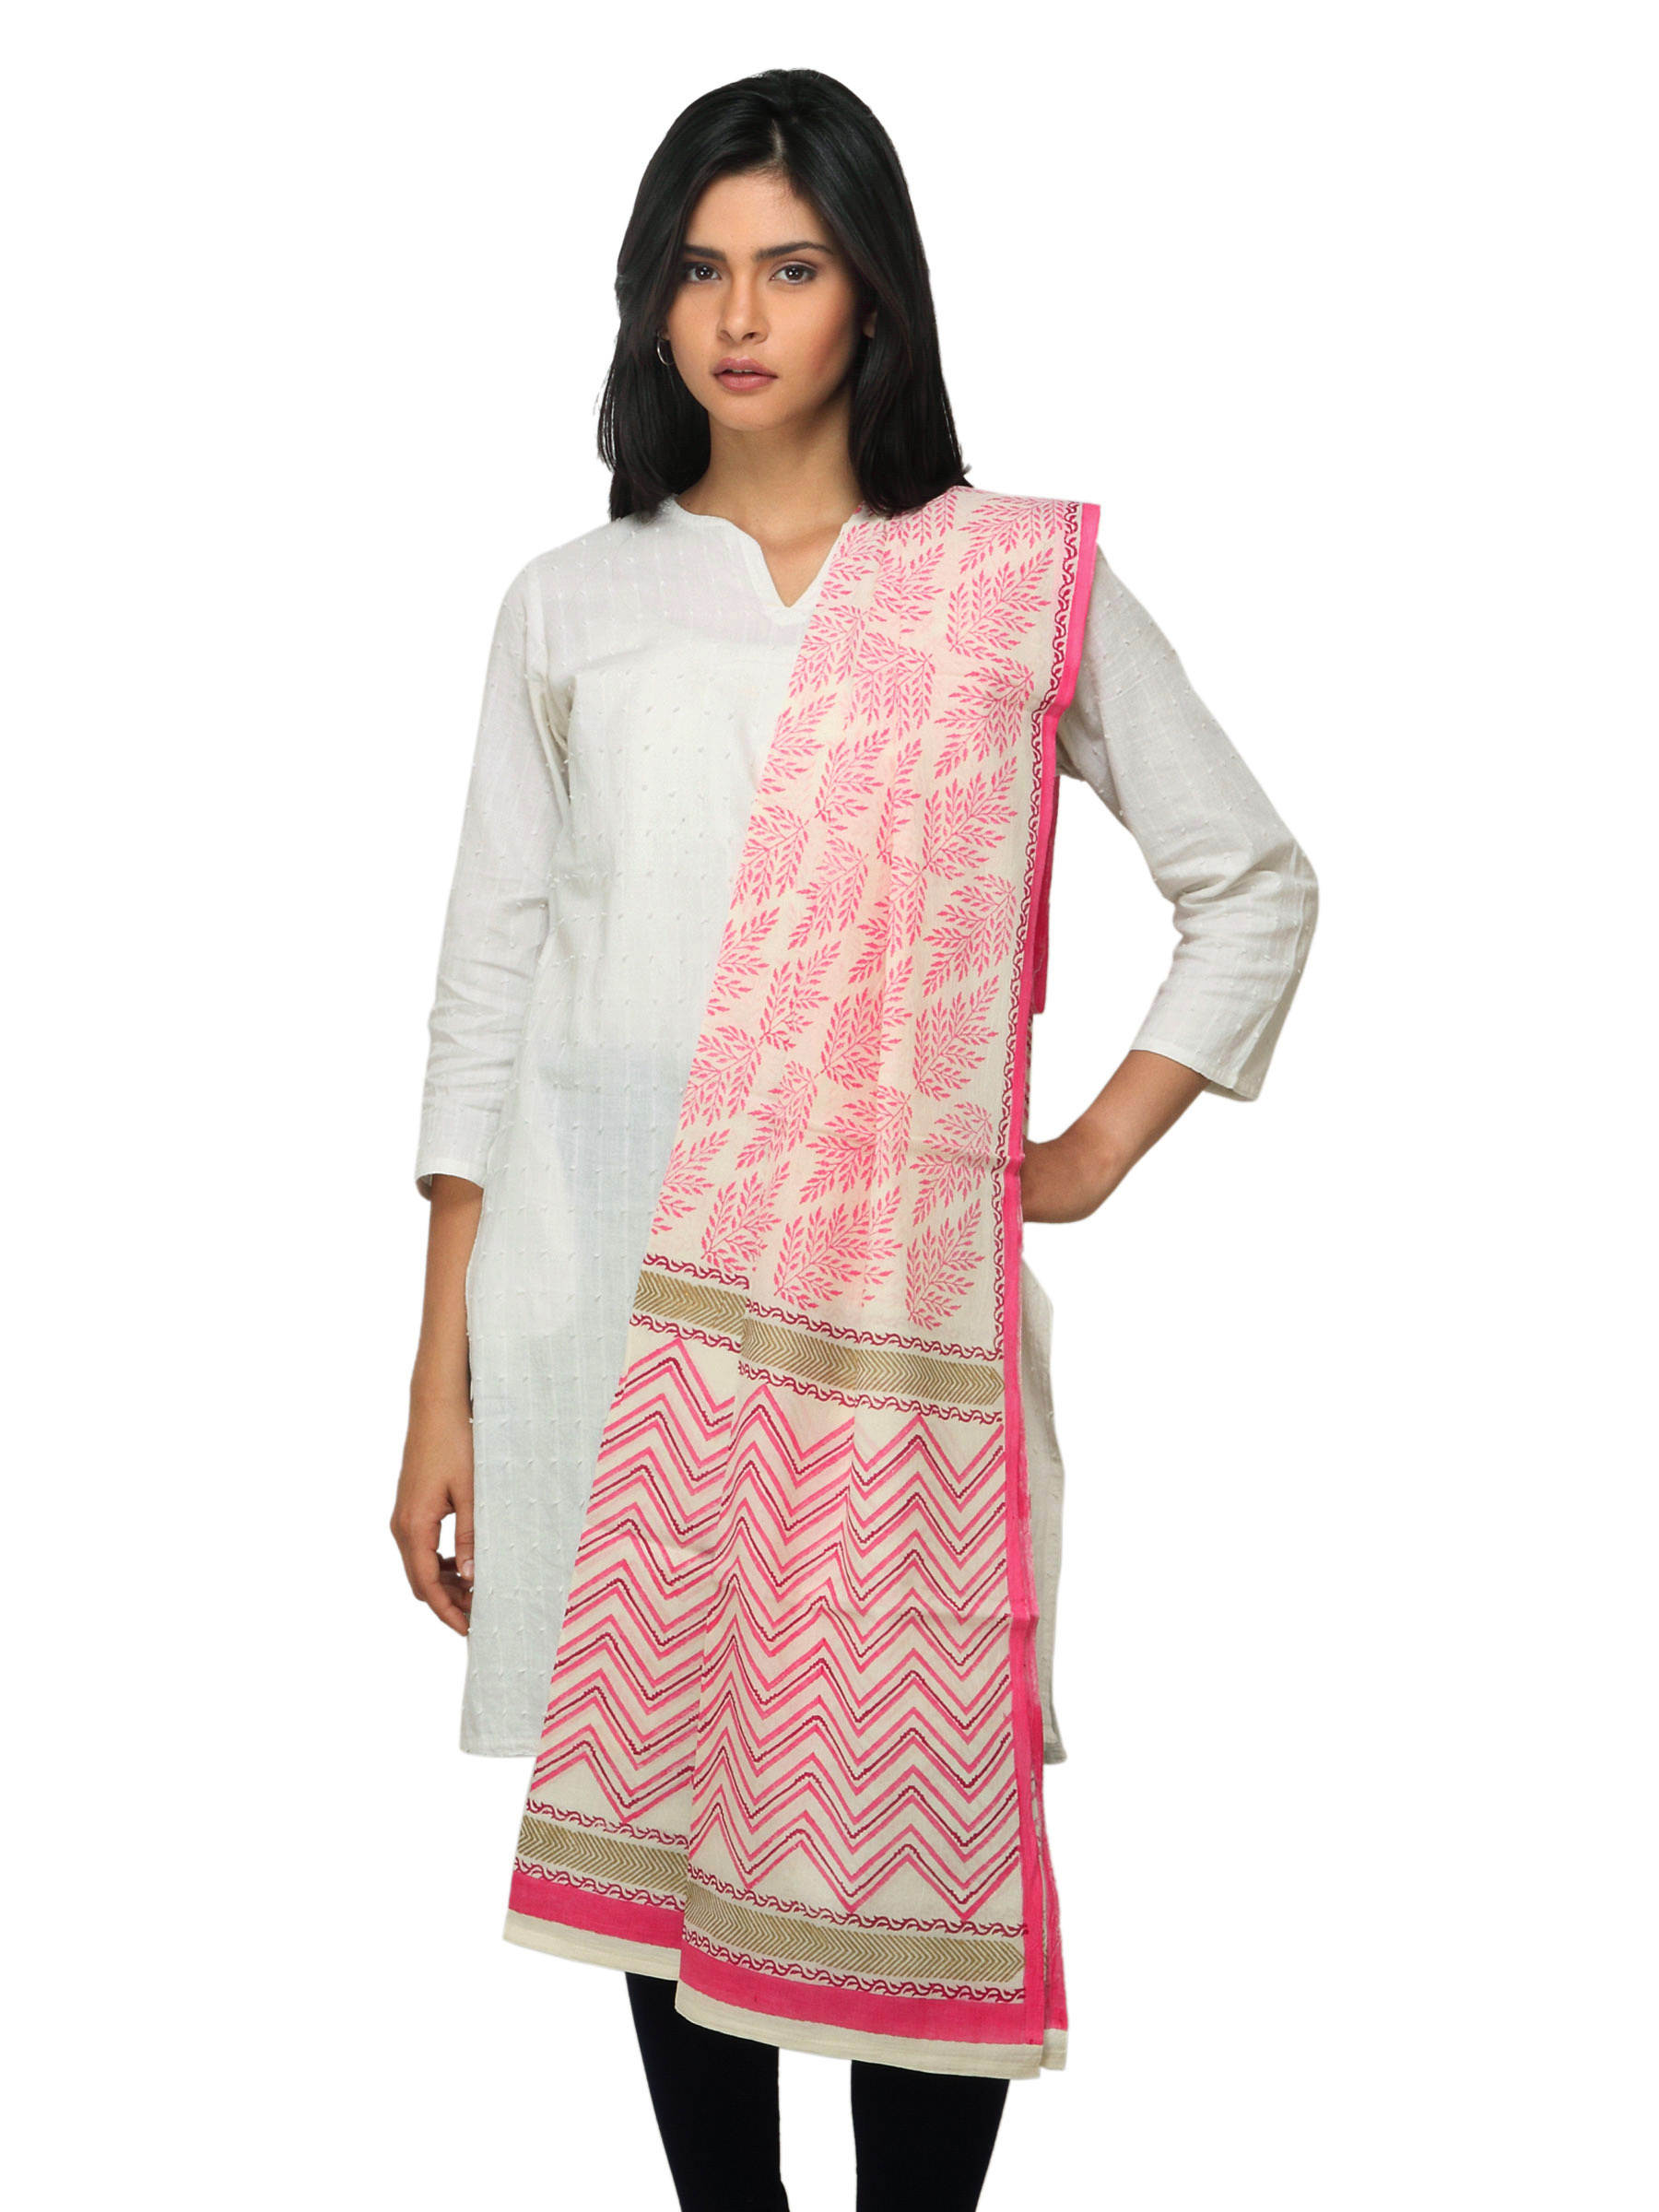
Fabindia Women Printed Pink Dupatta
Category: Apparel / Topwear / Dupatta
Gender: Women
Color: Off White
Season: Summer 2012
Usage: Ethnic